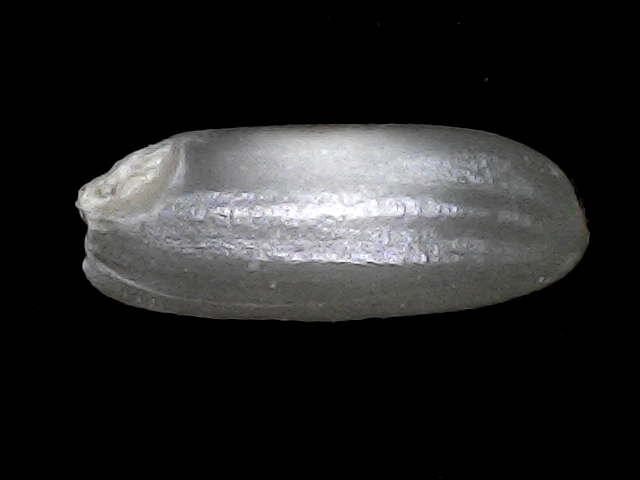
Rice variety: BRRI74